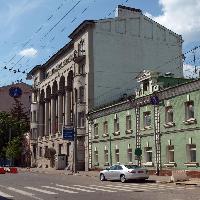
Weather: sun or clear